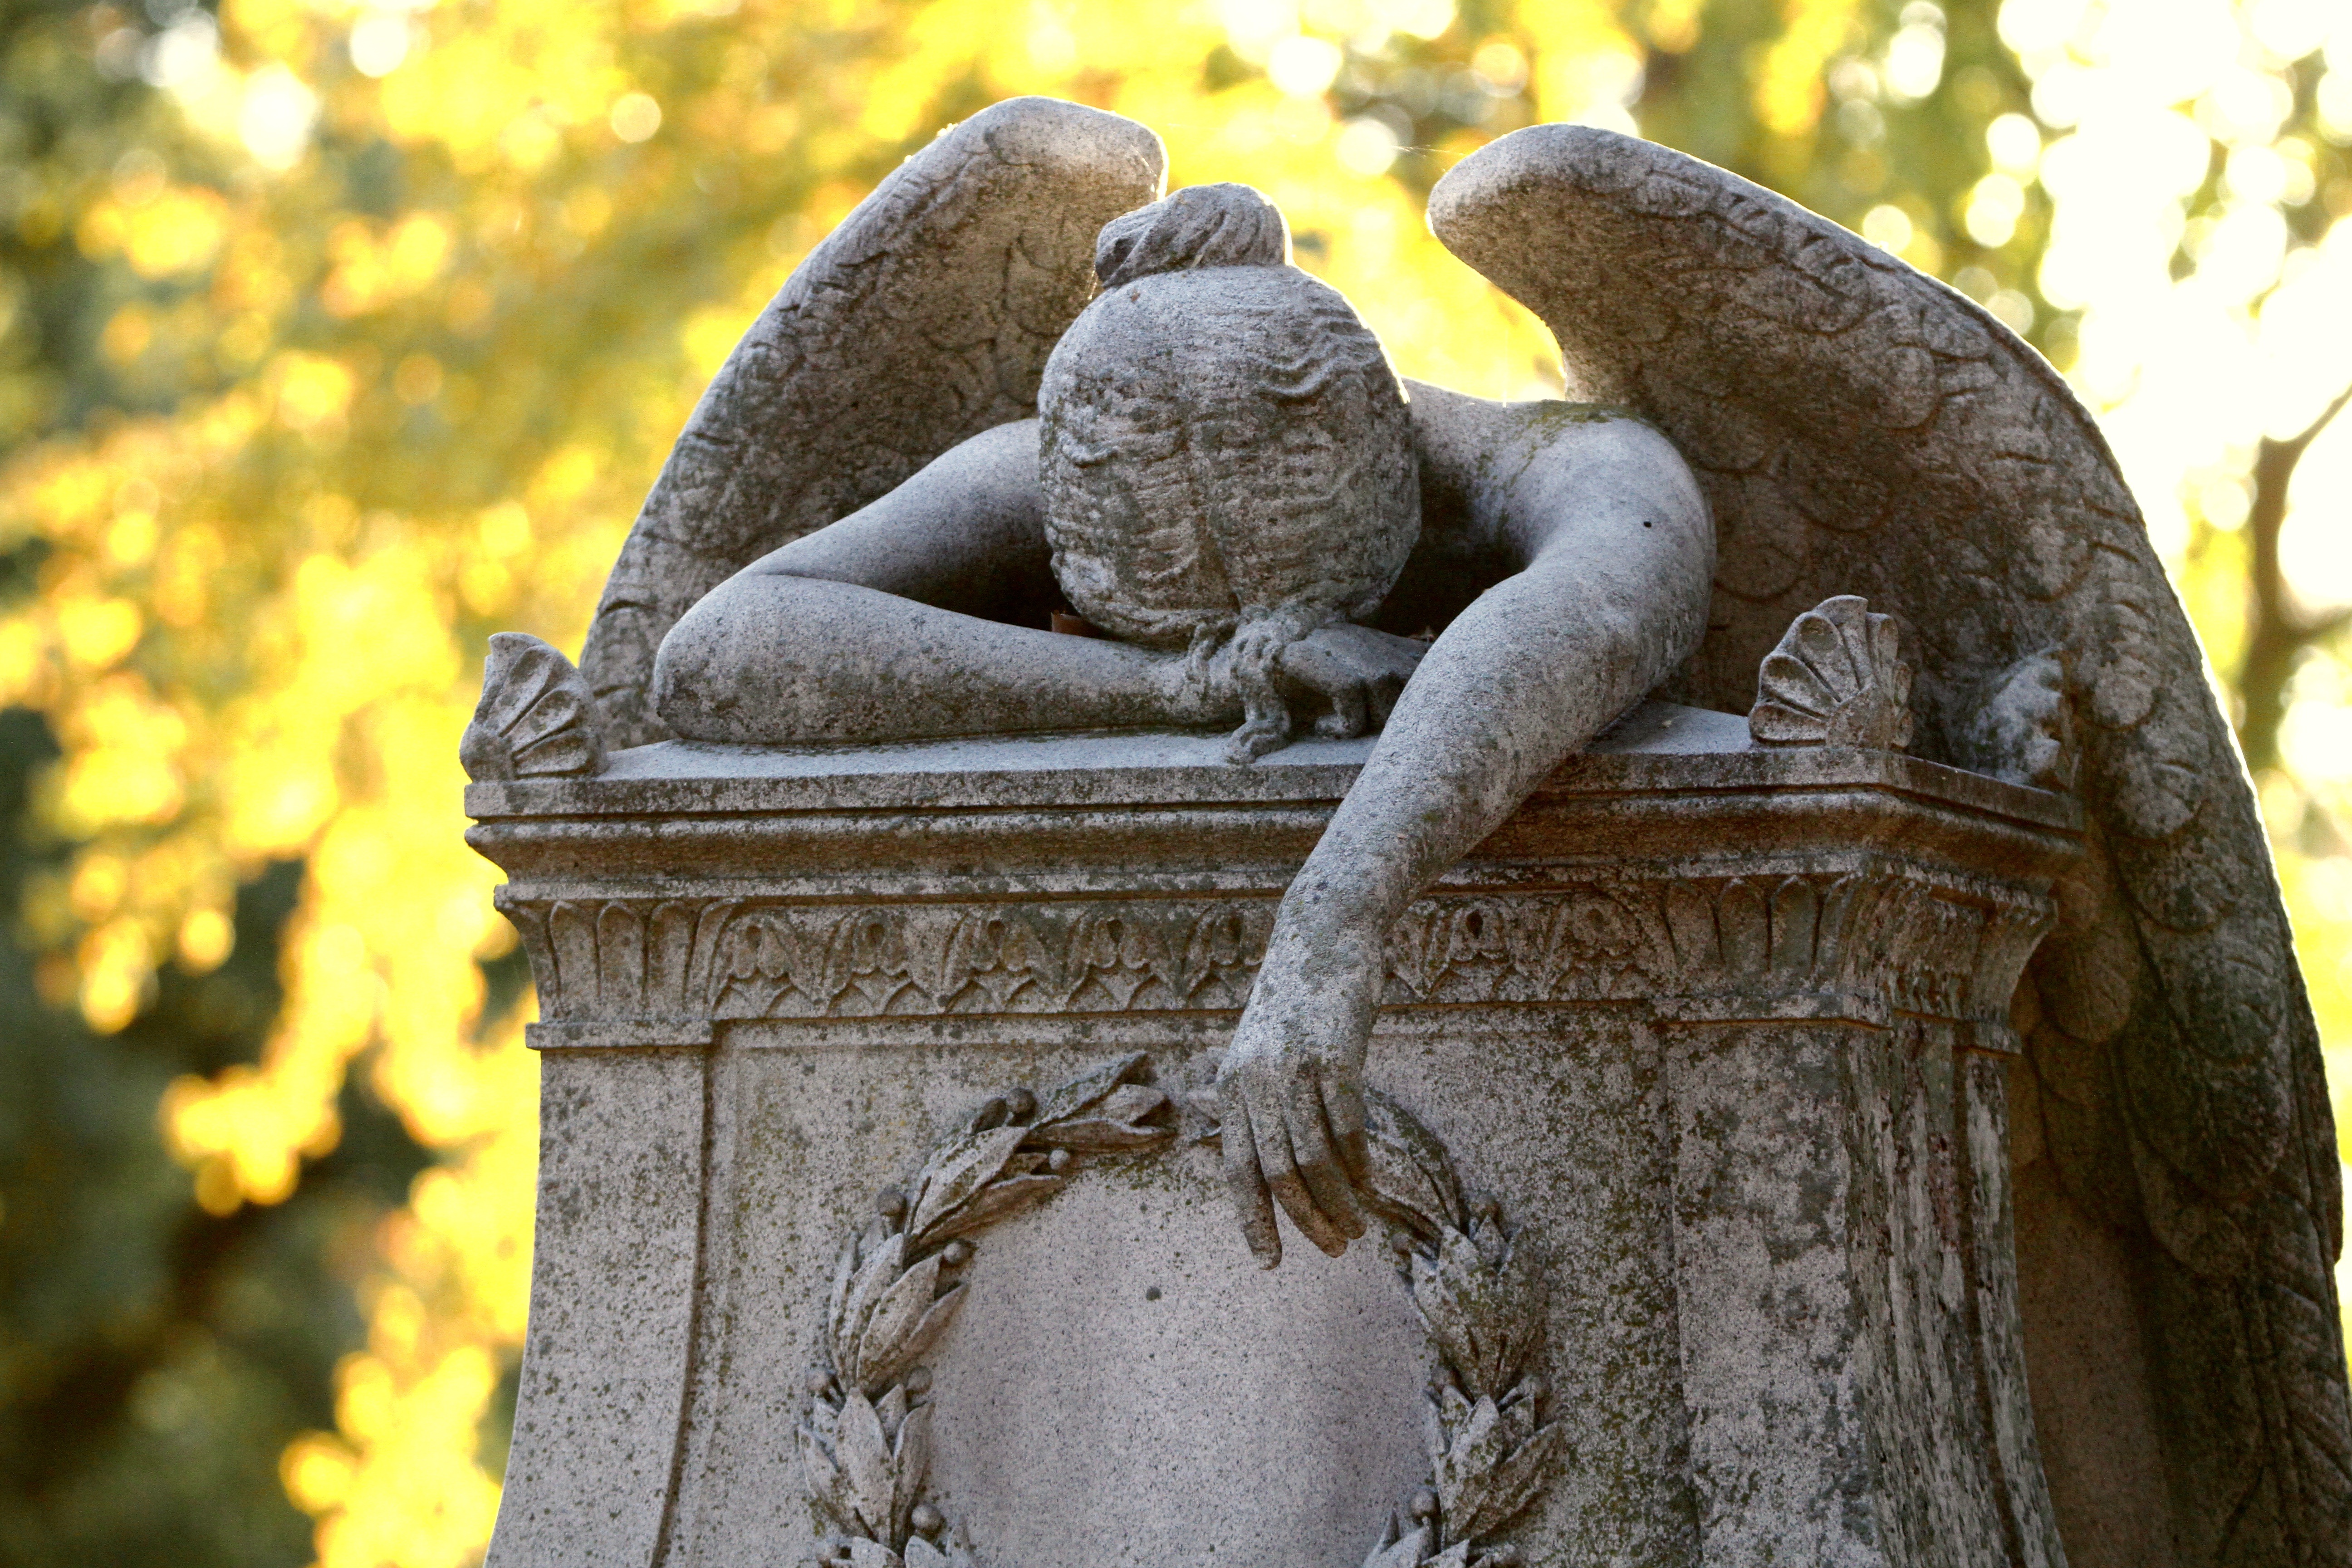
tree, nature, rock, sunlight, leaf, stone, monument, statue, sadness, symbol, autumn, religion, cemetery, christian, tombstone, death, close up, grave, sculpture, memorial, angel, graveyard, art, temple, gravestone, headstone, carving, grief, mourning, spirituality